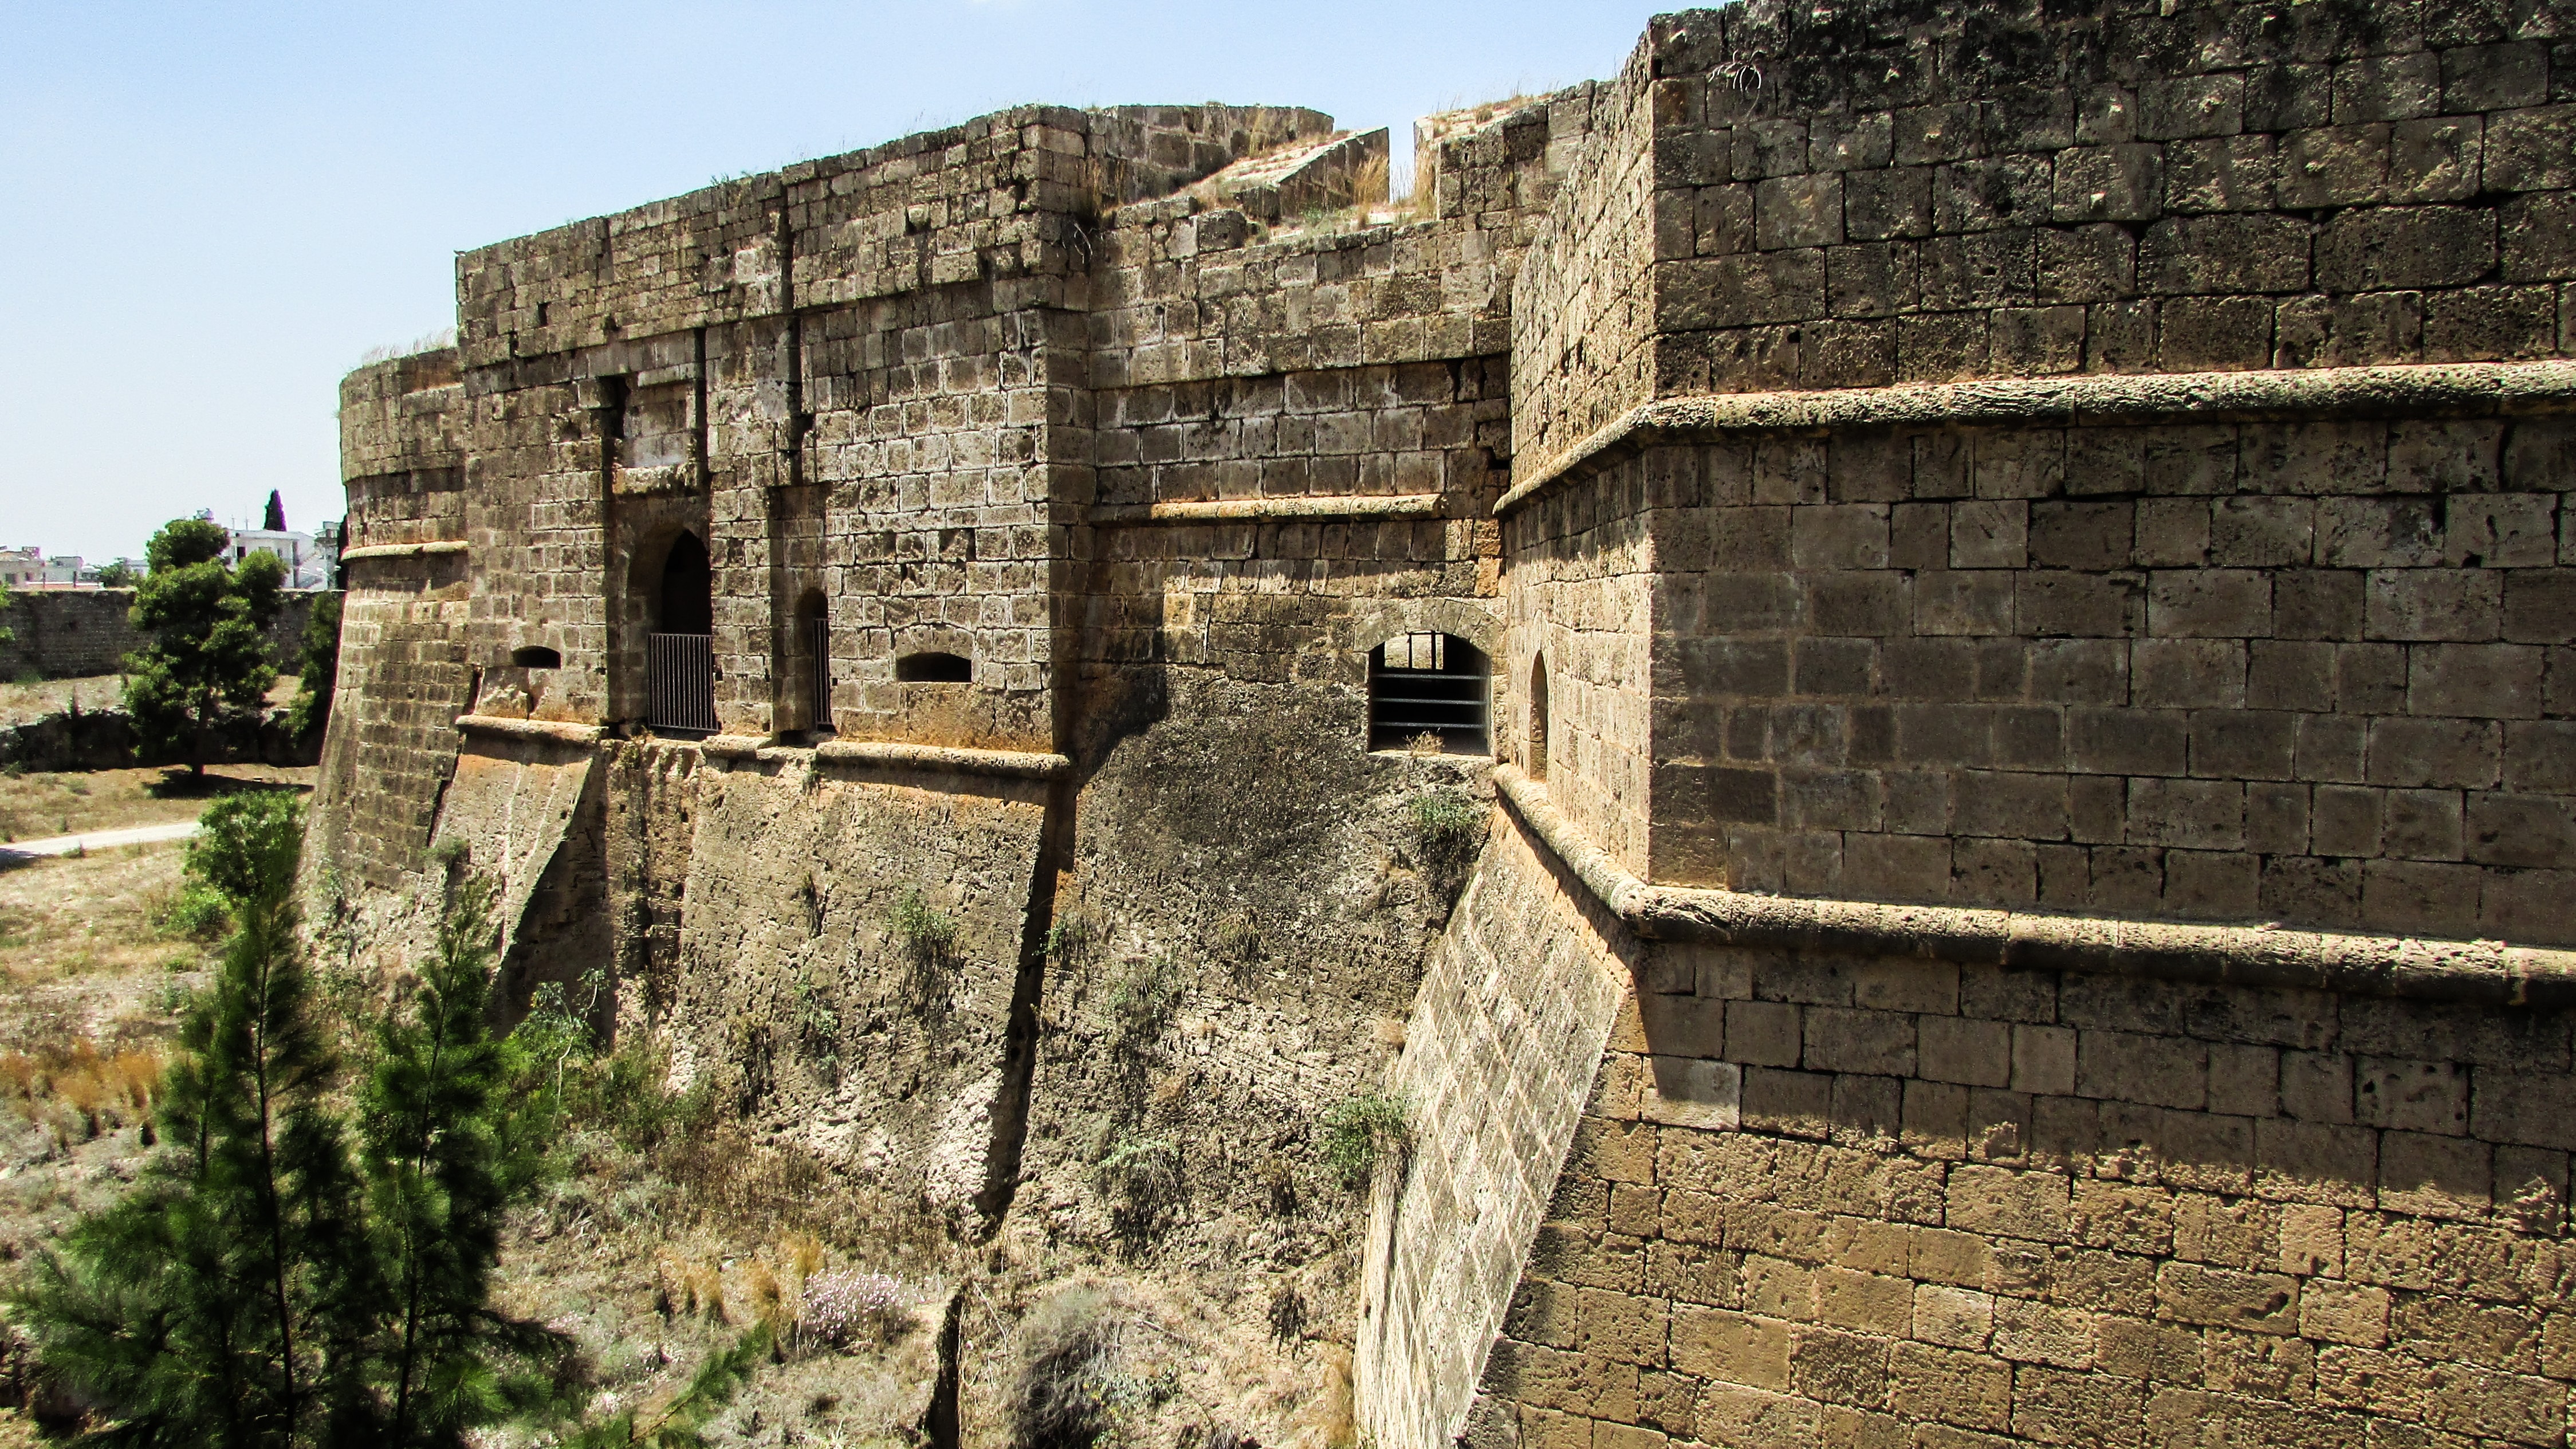
architecture, building, wall, monument, village, castle, landmark, sightseeing, fortification, tourism, terrain, medieval, fortress, temple, ruins, monastery, history, historical, cyprus, archaeological site, famagusta, othello castle, ancient history